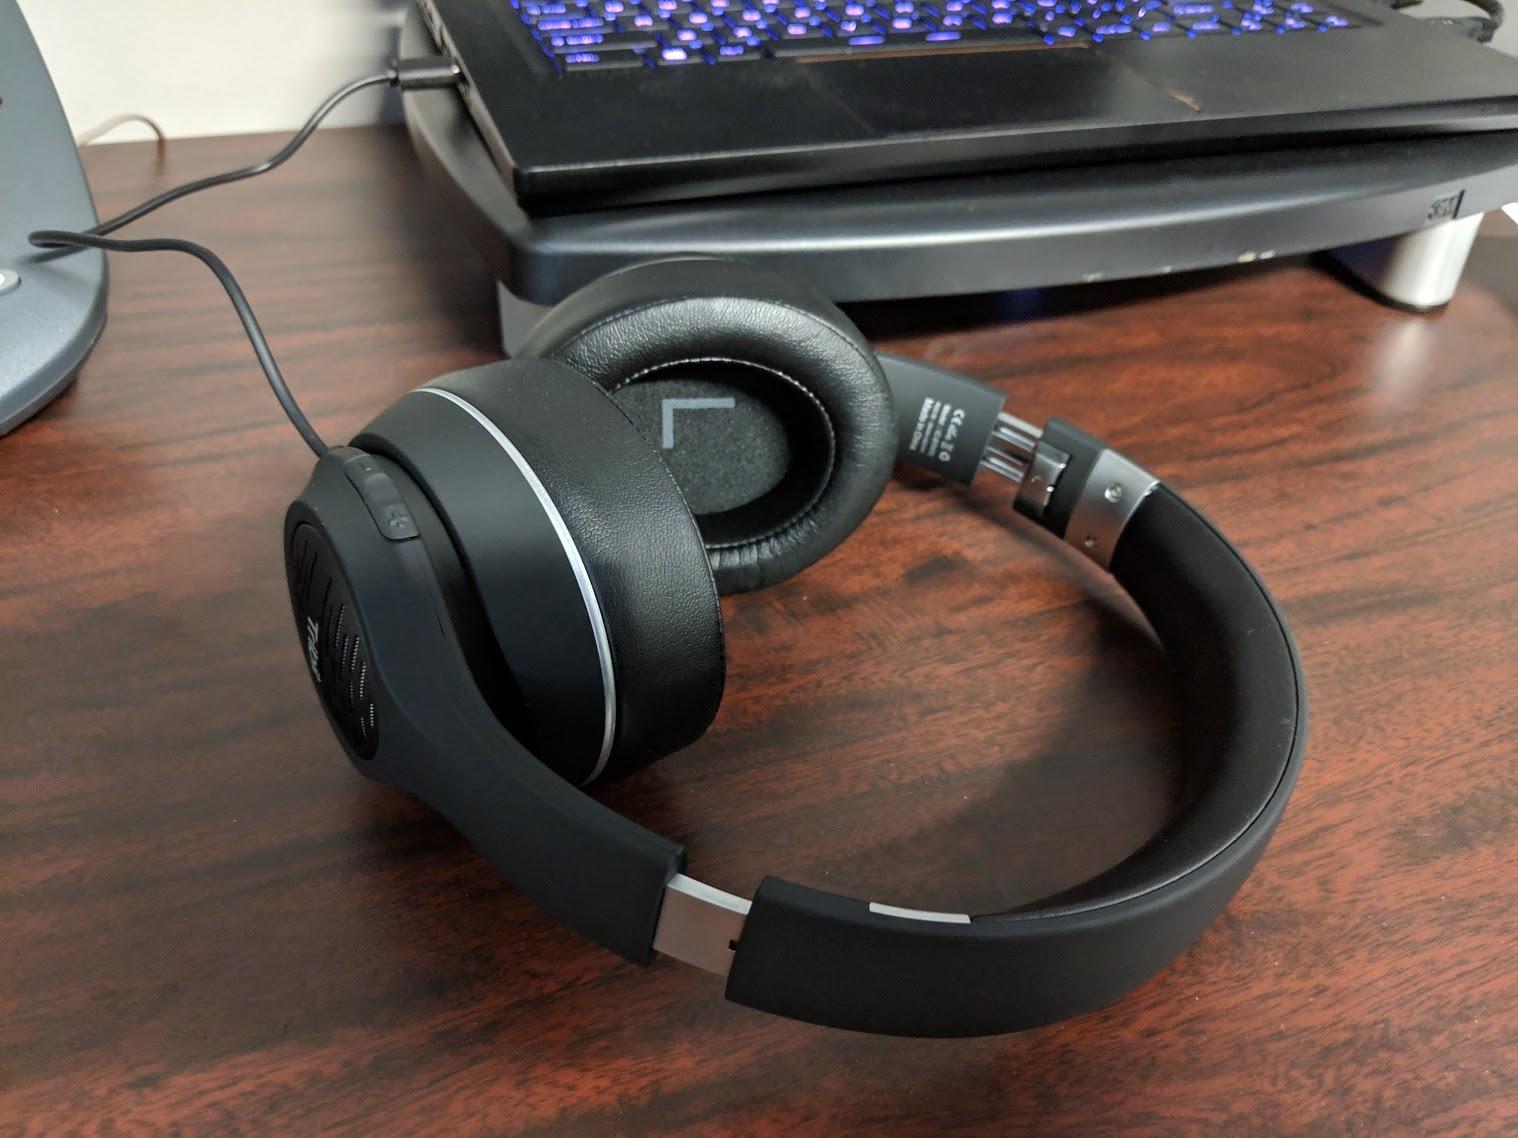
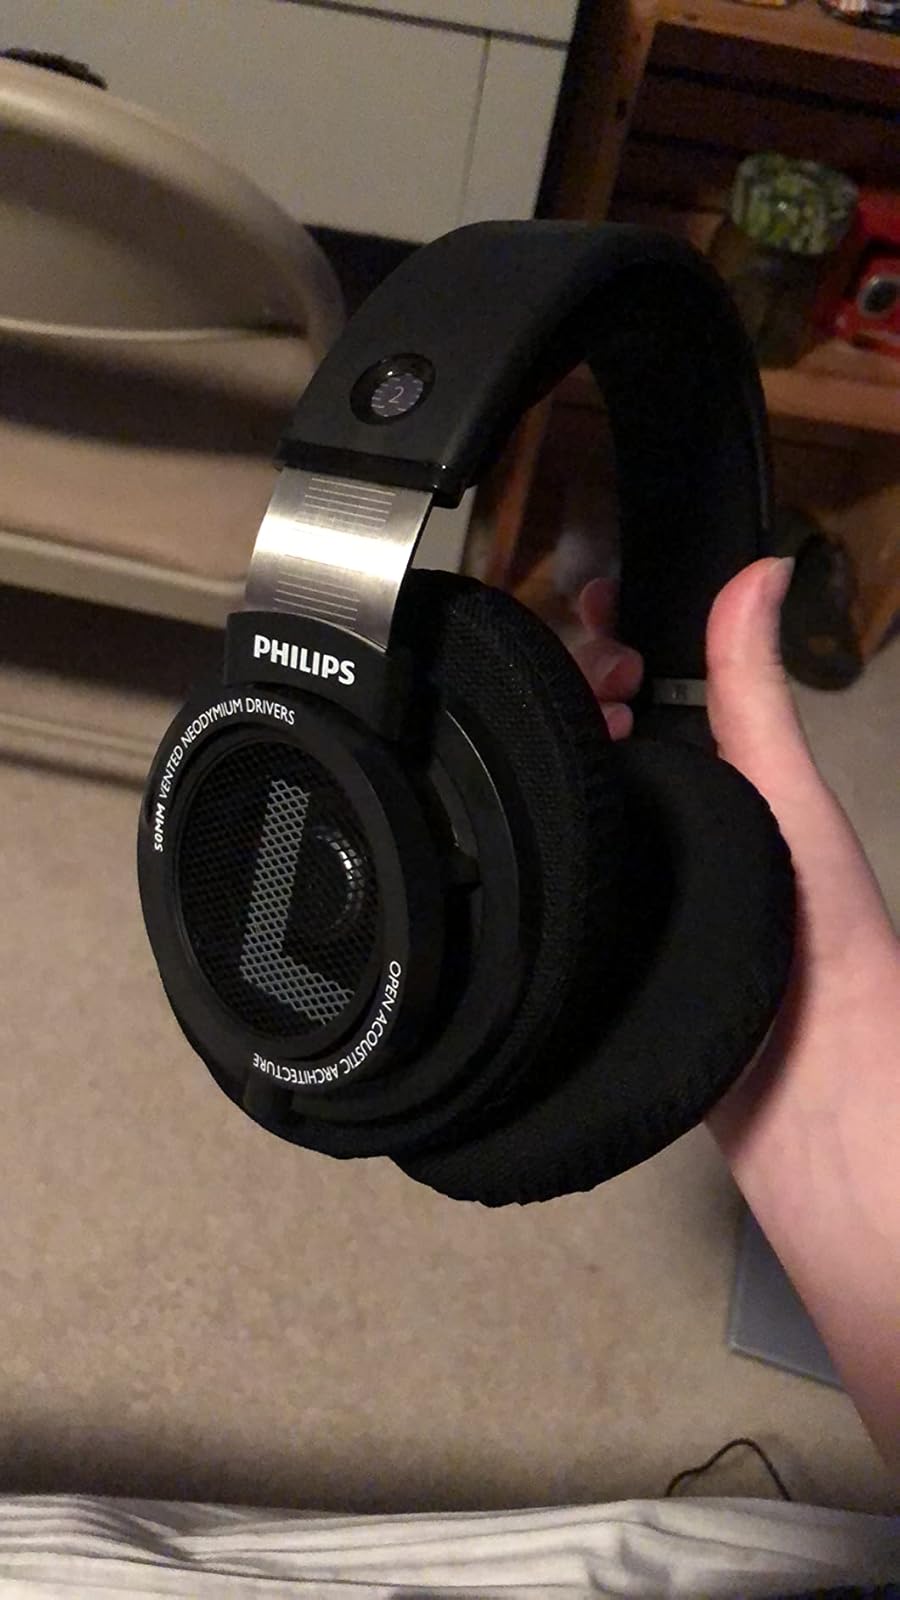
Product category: headphones
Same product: no